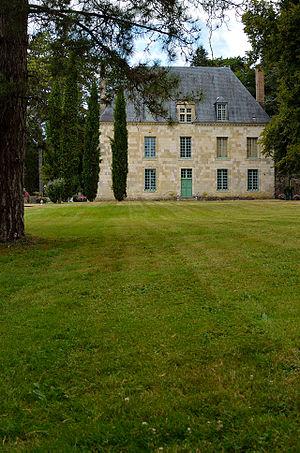
Cet article recense les monuments historiques de l'arrondissement de La Flèche, dans le département de la Sarthe, en France.
Chahaignes est une commune française, située dans le département de la Sarthe en région Pays de la Loire, peuplée de 693 habitants.
Le château de la Jaille est un château construit à partir du XVIᵉ siècle sur la commune de Chahaignes dans le département de la Sarthe en France. Il est en partie inscrit au titre des monuments historiques.